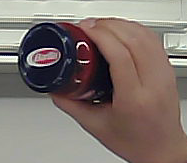
Product: barilla_pomodoro